Reika Saiki

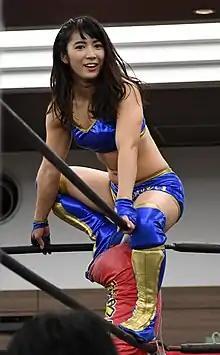
Saiki in June 2016

is a Japanese actress and former bodybuilder, singer, idol and professional wrestler.